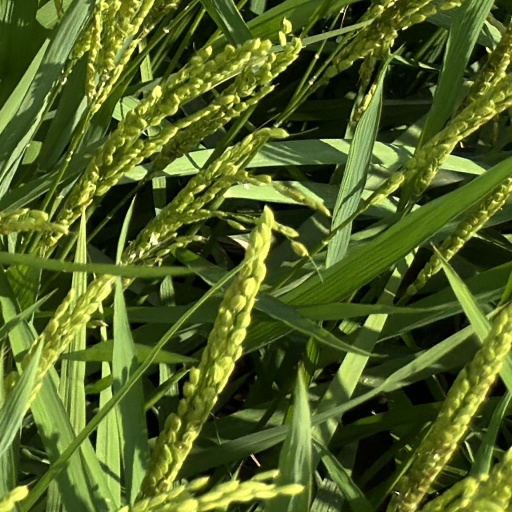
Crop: rice